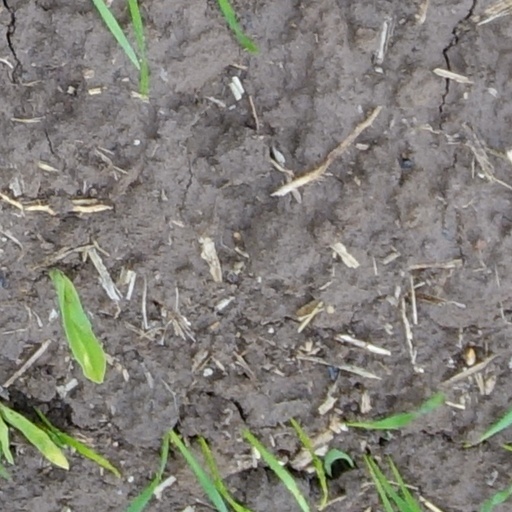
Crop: wheat